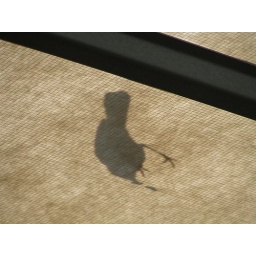
bird on top of the moving truck, from within the moving truck